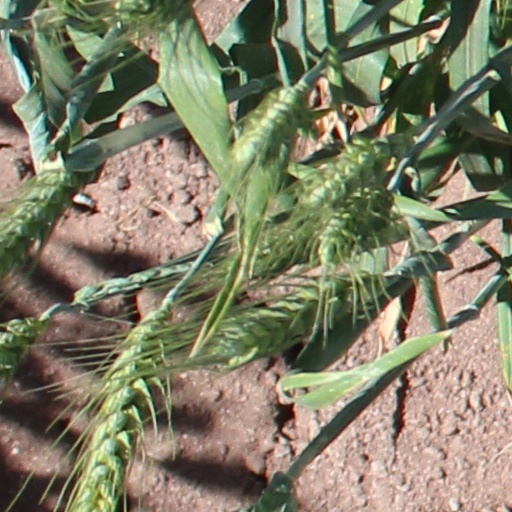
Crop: wheat